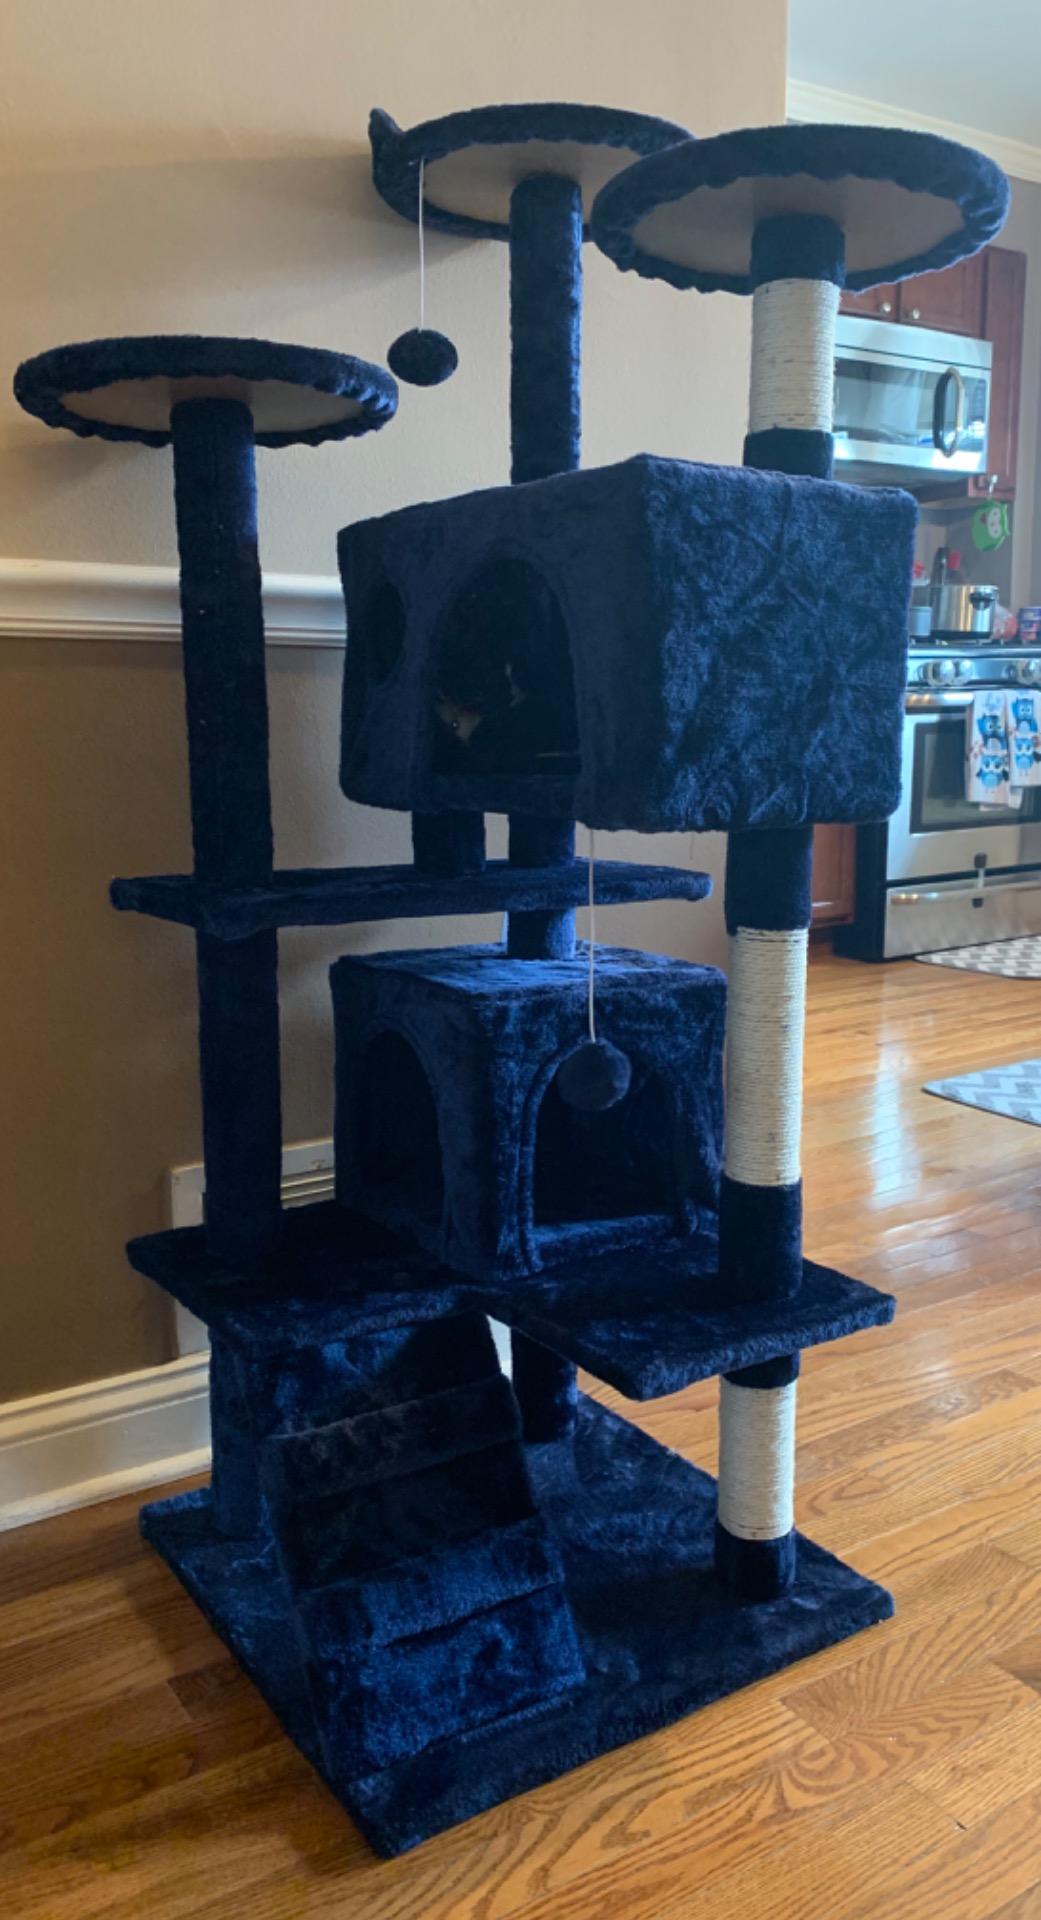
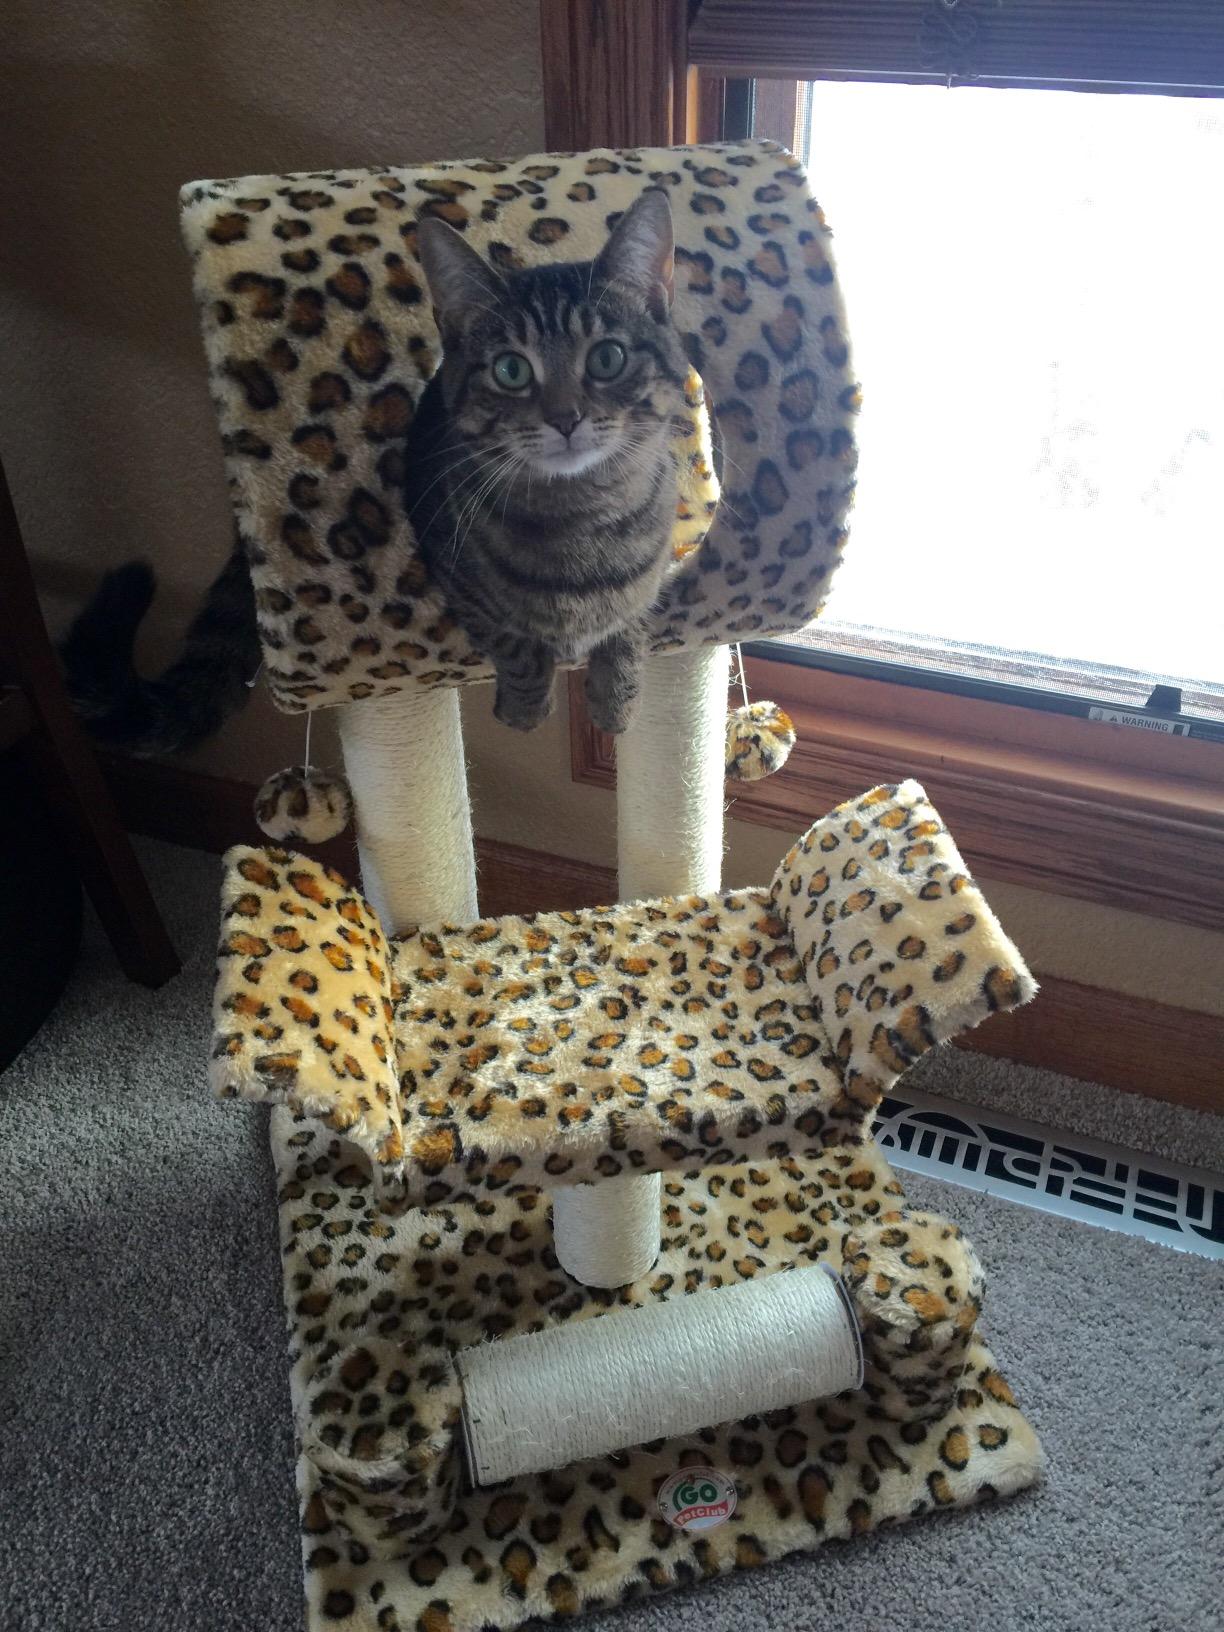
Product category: items_cat tree
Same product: no